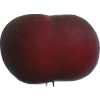
Label: nectarine_flat